Tosena fasciata

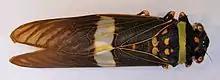
"Tosena fasciata" at Zoologische Staatssammlung München

Tosena fasciata is a cicada species from Southeast Asia that has been recorded from Sumatra, Java, Borneo and Ambon Island